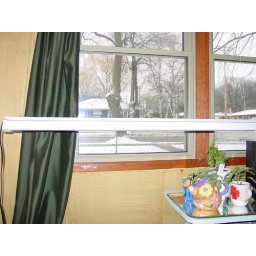
The lights are hanging from plant hooks in the ceiling. The table will be moved under the lights for seed starting.